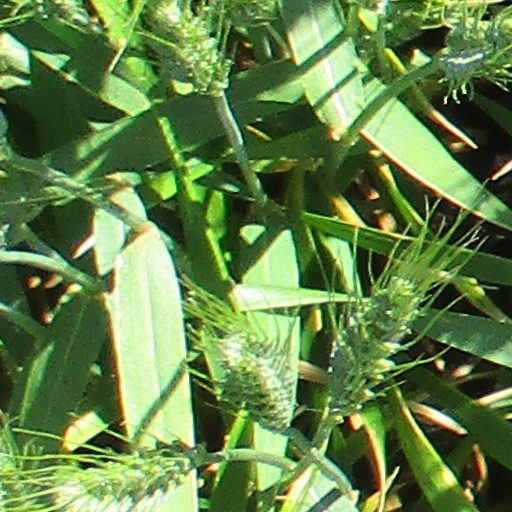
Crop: wheat